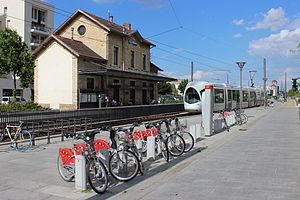
Villeurbanne - Gare de Villeurbanne - Tram et Vélo'v.
La gare de Villeurbanne est une ancienne gare ferroviaire française de la ligne de Lyon-Part-Dieu à Montalieu-Vercieu située sur le territoire de la commune de Villeurbanne dans le département du Rhône en région Rhône-Alpes.